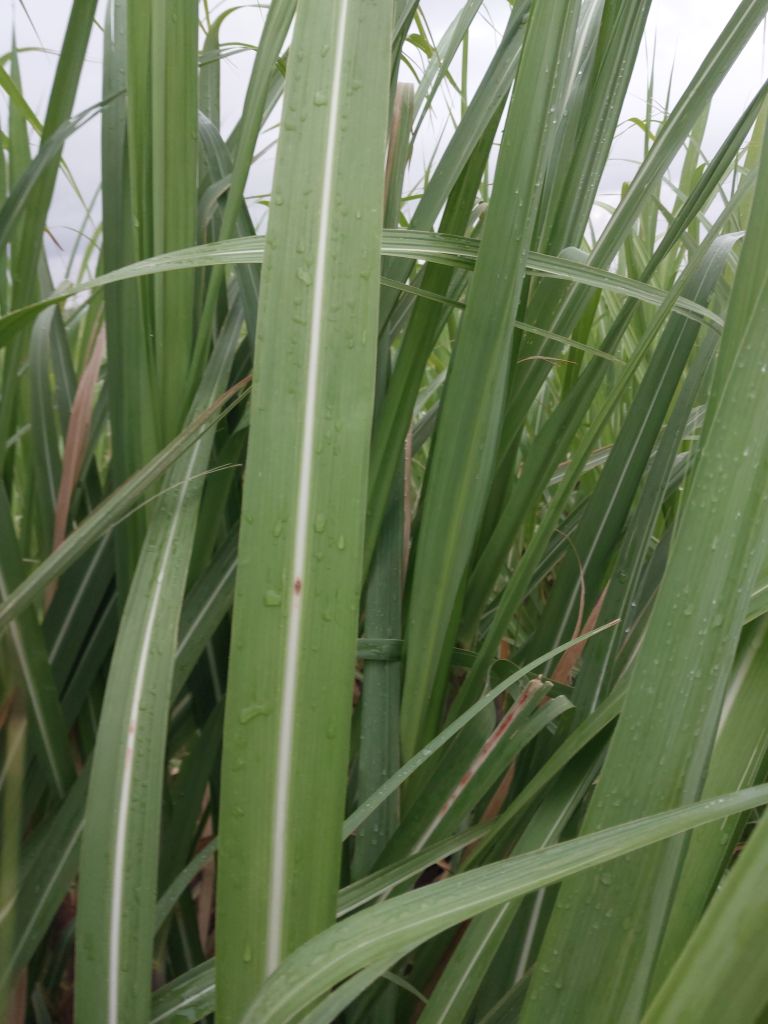
Label: Brown Spot